Korçë

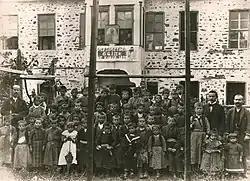
Students in front of the first officially recognized Albanian school in modern Albania, in 1899

Korçë's foundation is closely related with the actions of Ilias Bey Mirahori, a Muslim Albanian convert born in the village of Panarit in the Korçë area, who acquired large properties in the location of present-day Korçë. Ilias Bey was the 'Master of the Stables' of Sultan Bayezid II, and the first equerry and conqueror of Psamathia in the Ottoman capture of Constantinople. In 1484 Ilias Bey received, as a reward from the Sultan, seven villages located in the Korçë area: Leshnjë, Vithkuq, Peshkëpi, Boboshticë, Panarit, Treska, and Trebicka. This accord was finalized gradually through four firmans. In the first firman Leshnjë and Vithkuq were accorded to Ilias Bey as mülk (land tenure). However he met difficulties while collecting the incomes and after twelve years these villages turned into their earlier status of timars, being substituted through a second firman in the year 1497 by the locality "Piskopiye", which included two sections. In the third firman (1497) the boundaries of Piskopiye were defined, establishing its demarcation between Mborje, Barç and Bulgarec, a site area corresponding to the territory of today's Korçë city. As a product of this process, the town of Korçë dates from the end of the 15th century.